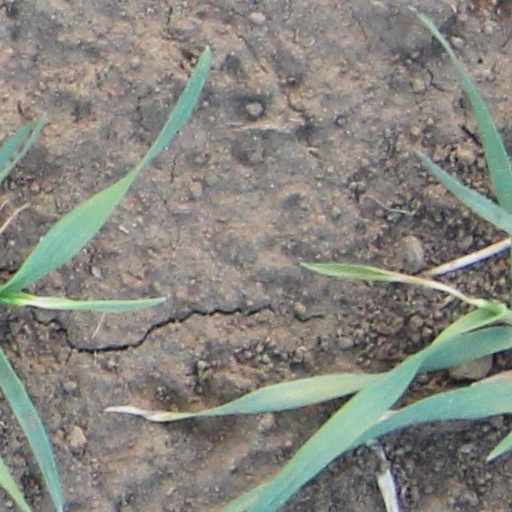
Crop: wheat